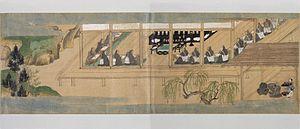
L’emaki ou emakimono, noté souvent e-maki, est un système de narration horizontale illustrée dont les origines remontent à l'époque de Nara au VIIIᵉ siècle au Japon, copiant au début leurs pendants chinois bien plus anciens, nommés gakan. Les rouleaux japonais s'en démarquent toutefois distinctement lors des époques de Heian et de Kamakura ; le terme « emaki » désigne par conséquent uniquement les rouleaux narratifs peints japonais.